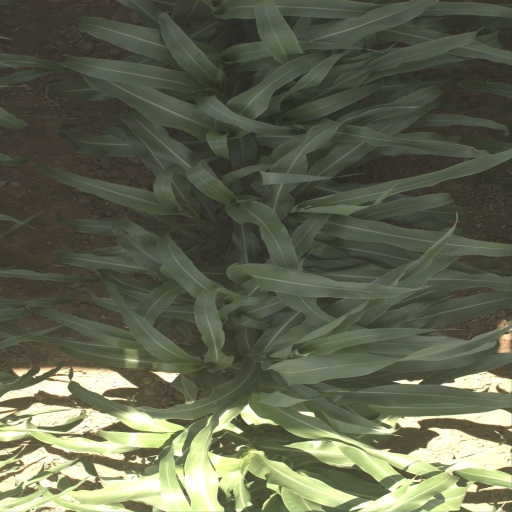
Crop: sorghum